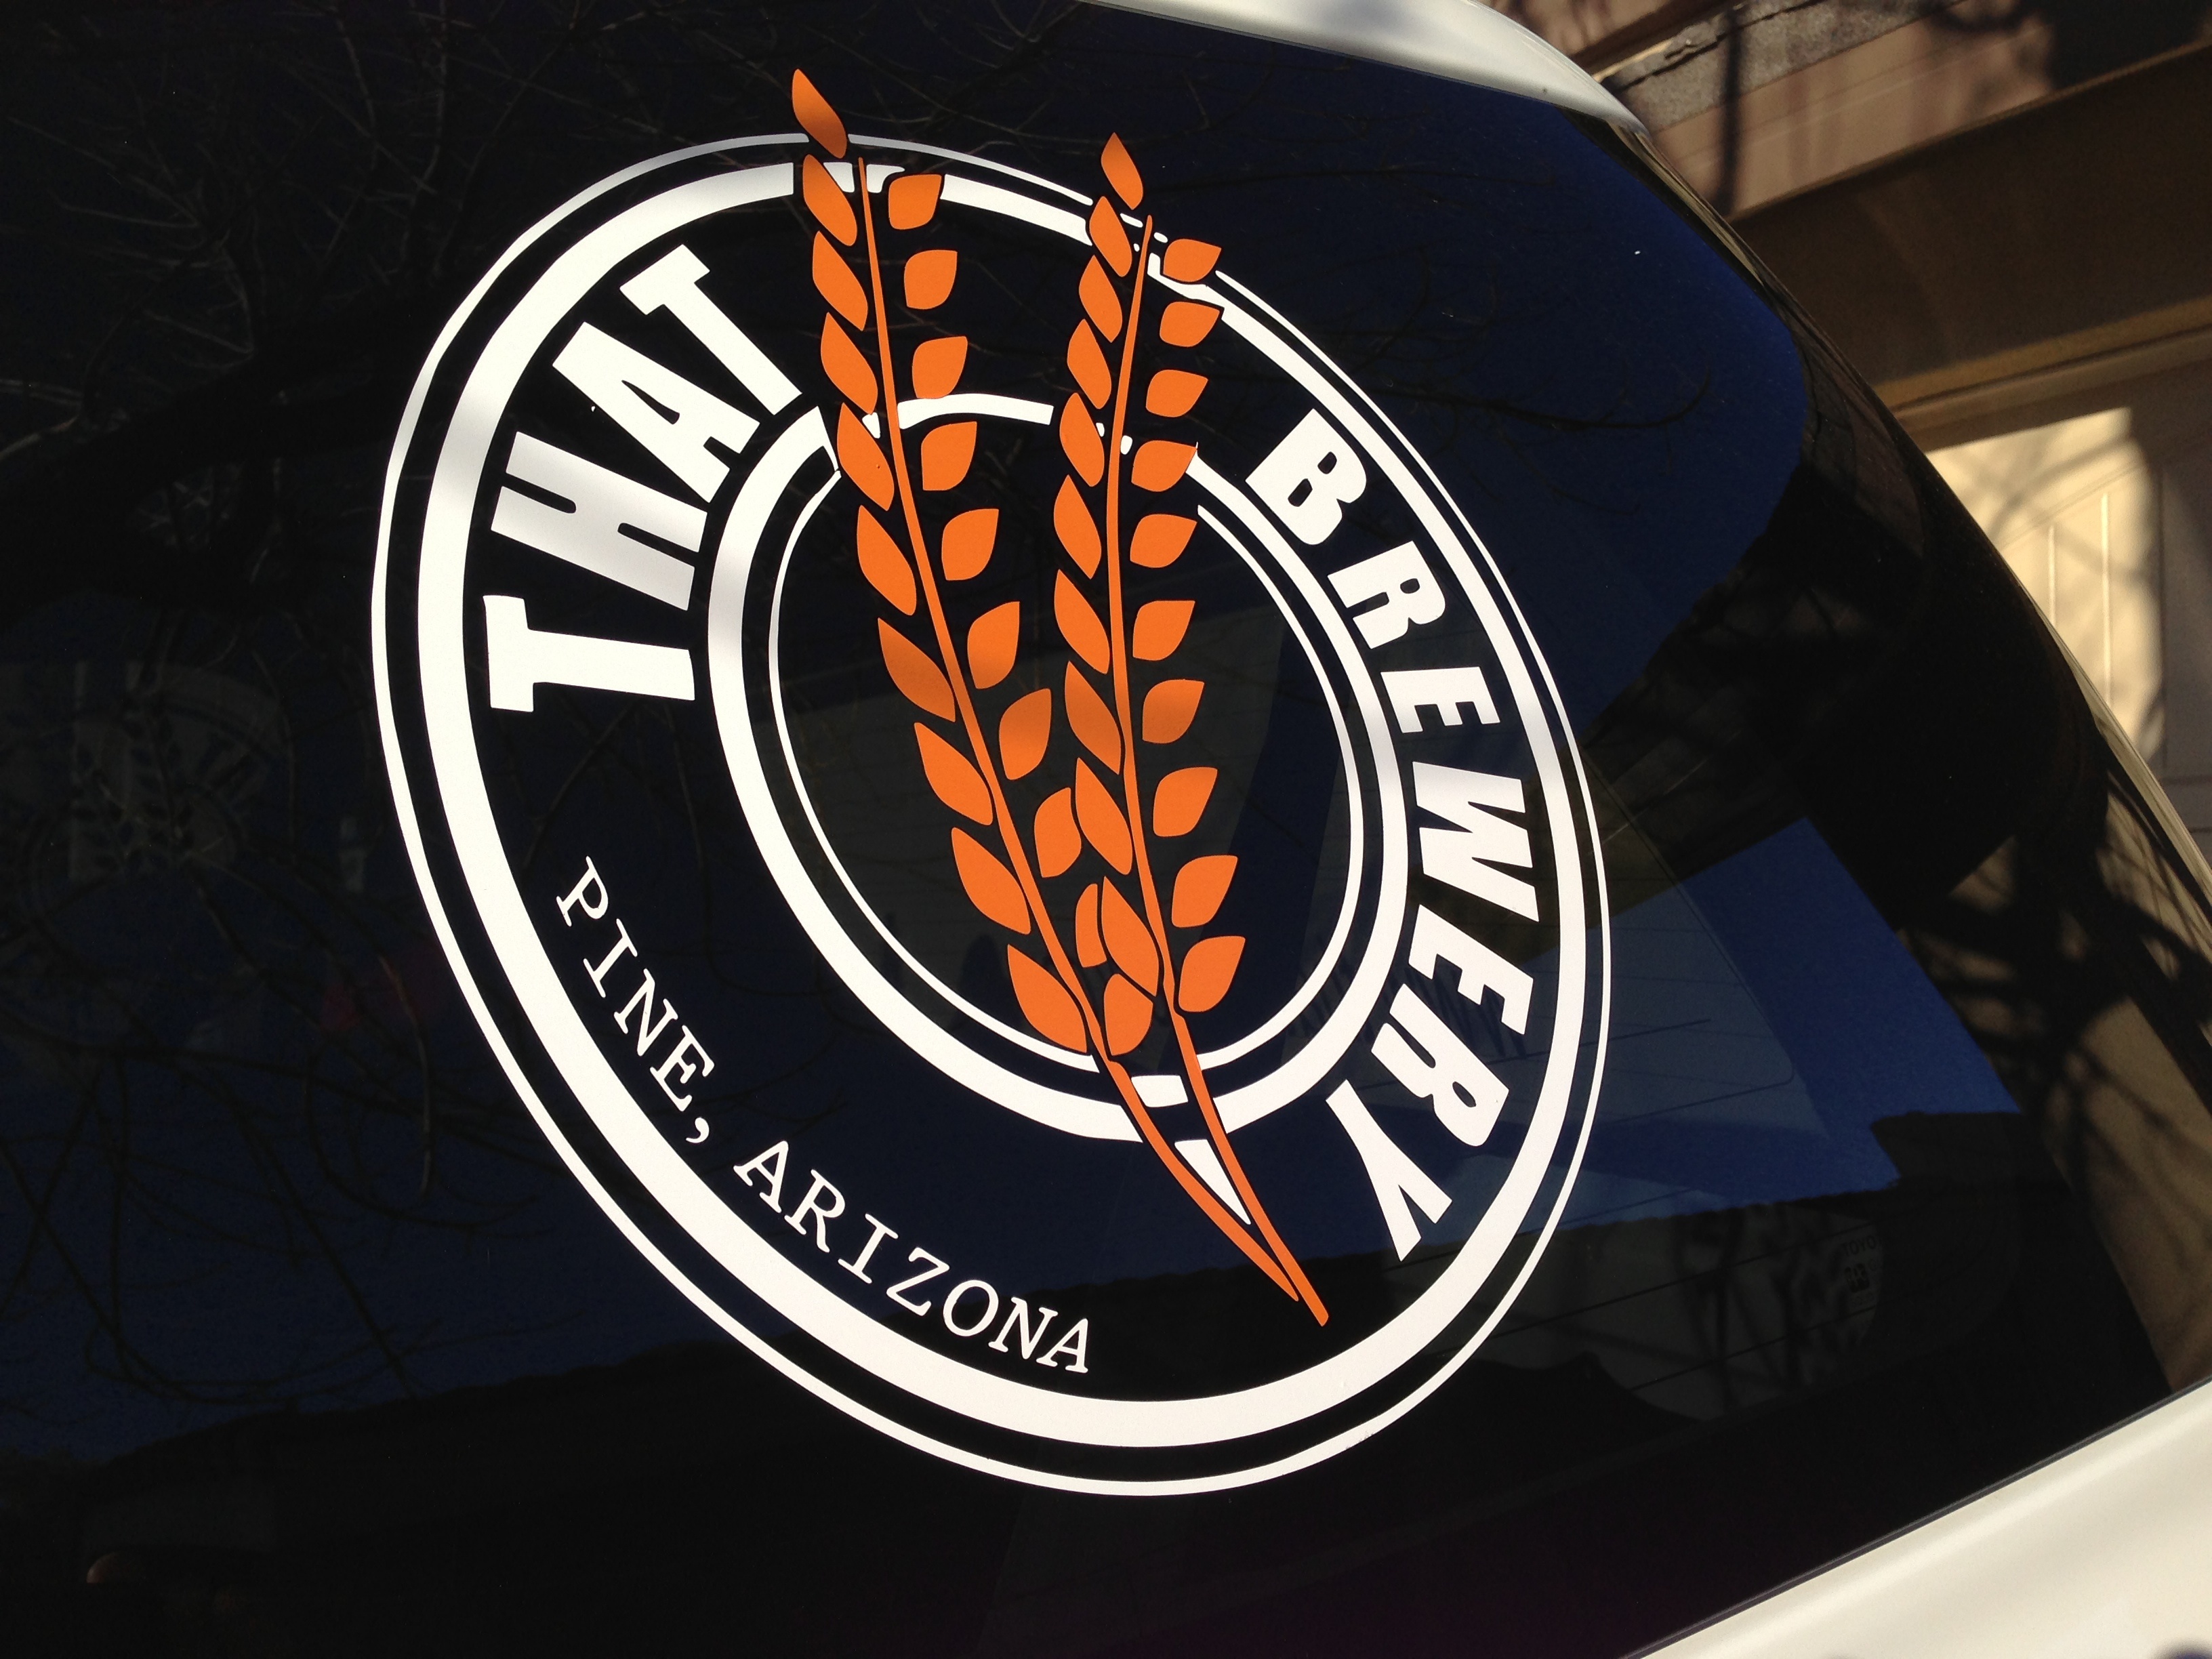
wheel, beer